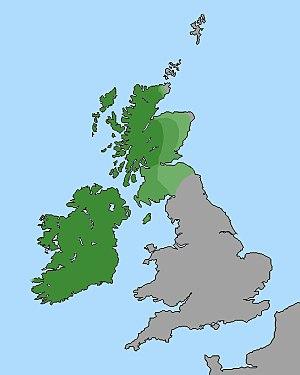
Le monde gaélique (carte illustrant l'influence de la culture et des langues gaéliques à leur apogée)
Les langues gaéliques ou goïdéliques forment un rameau des langues celtiques insulaires, distinct du groupe des langues brittoniques. Elles comprennent :
Les Gaëls sont un groupe ethnolinguistique indigène au nord-ouest de l'Europe qui comprend les Irlandais, les Écossais et les Mannois de culture gaéliques. Dans un sens plus restreint, le terme désigne, dans ces langues, les locuteurs des langues gaéliques.